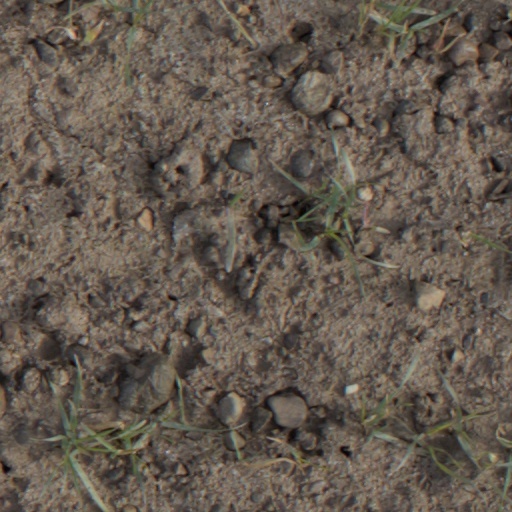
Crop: wheat